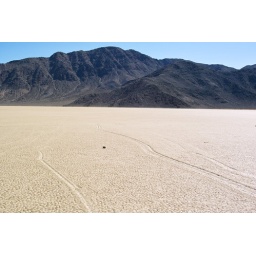
rocks come from the black mountains in the distance. 17-35mm EX DG lens